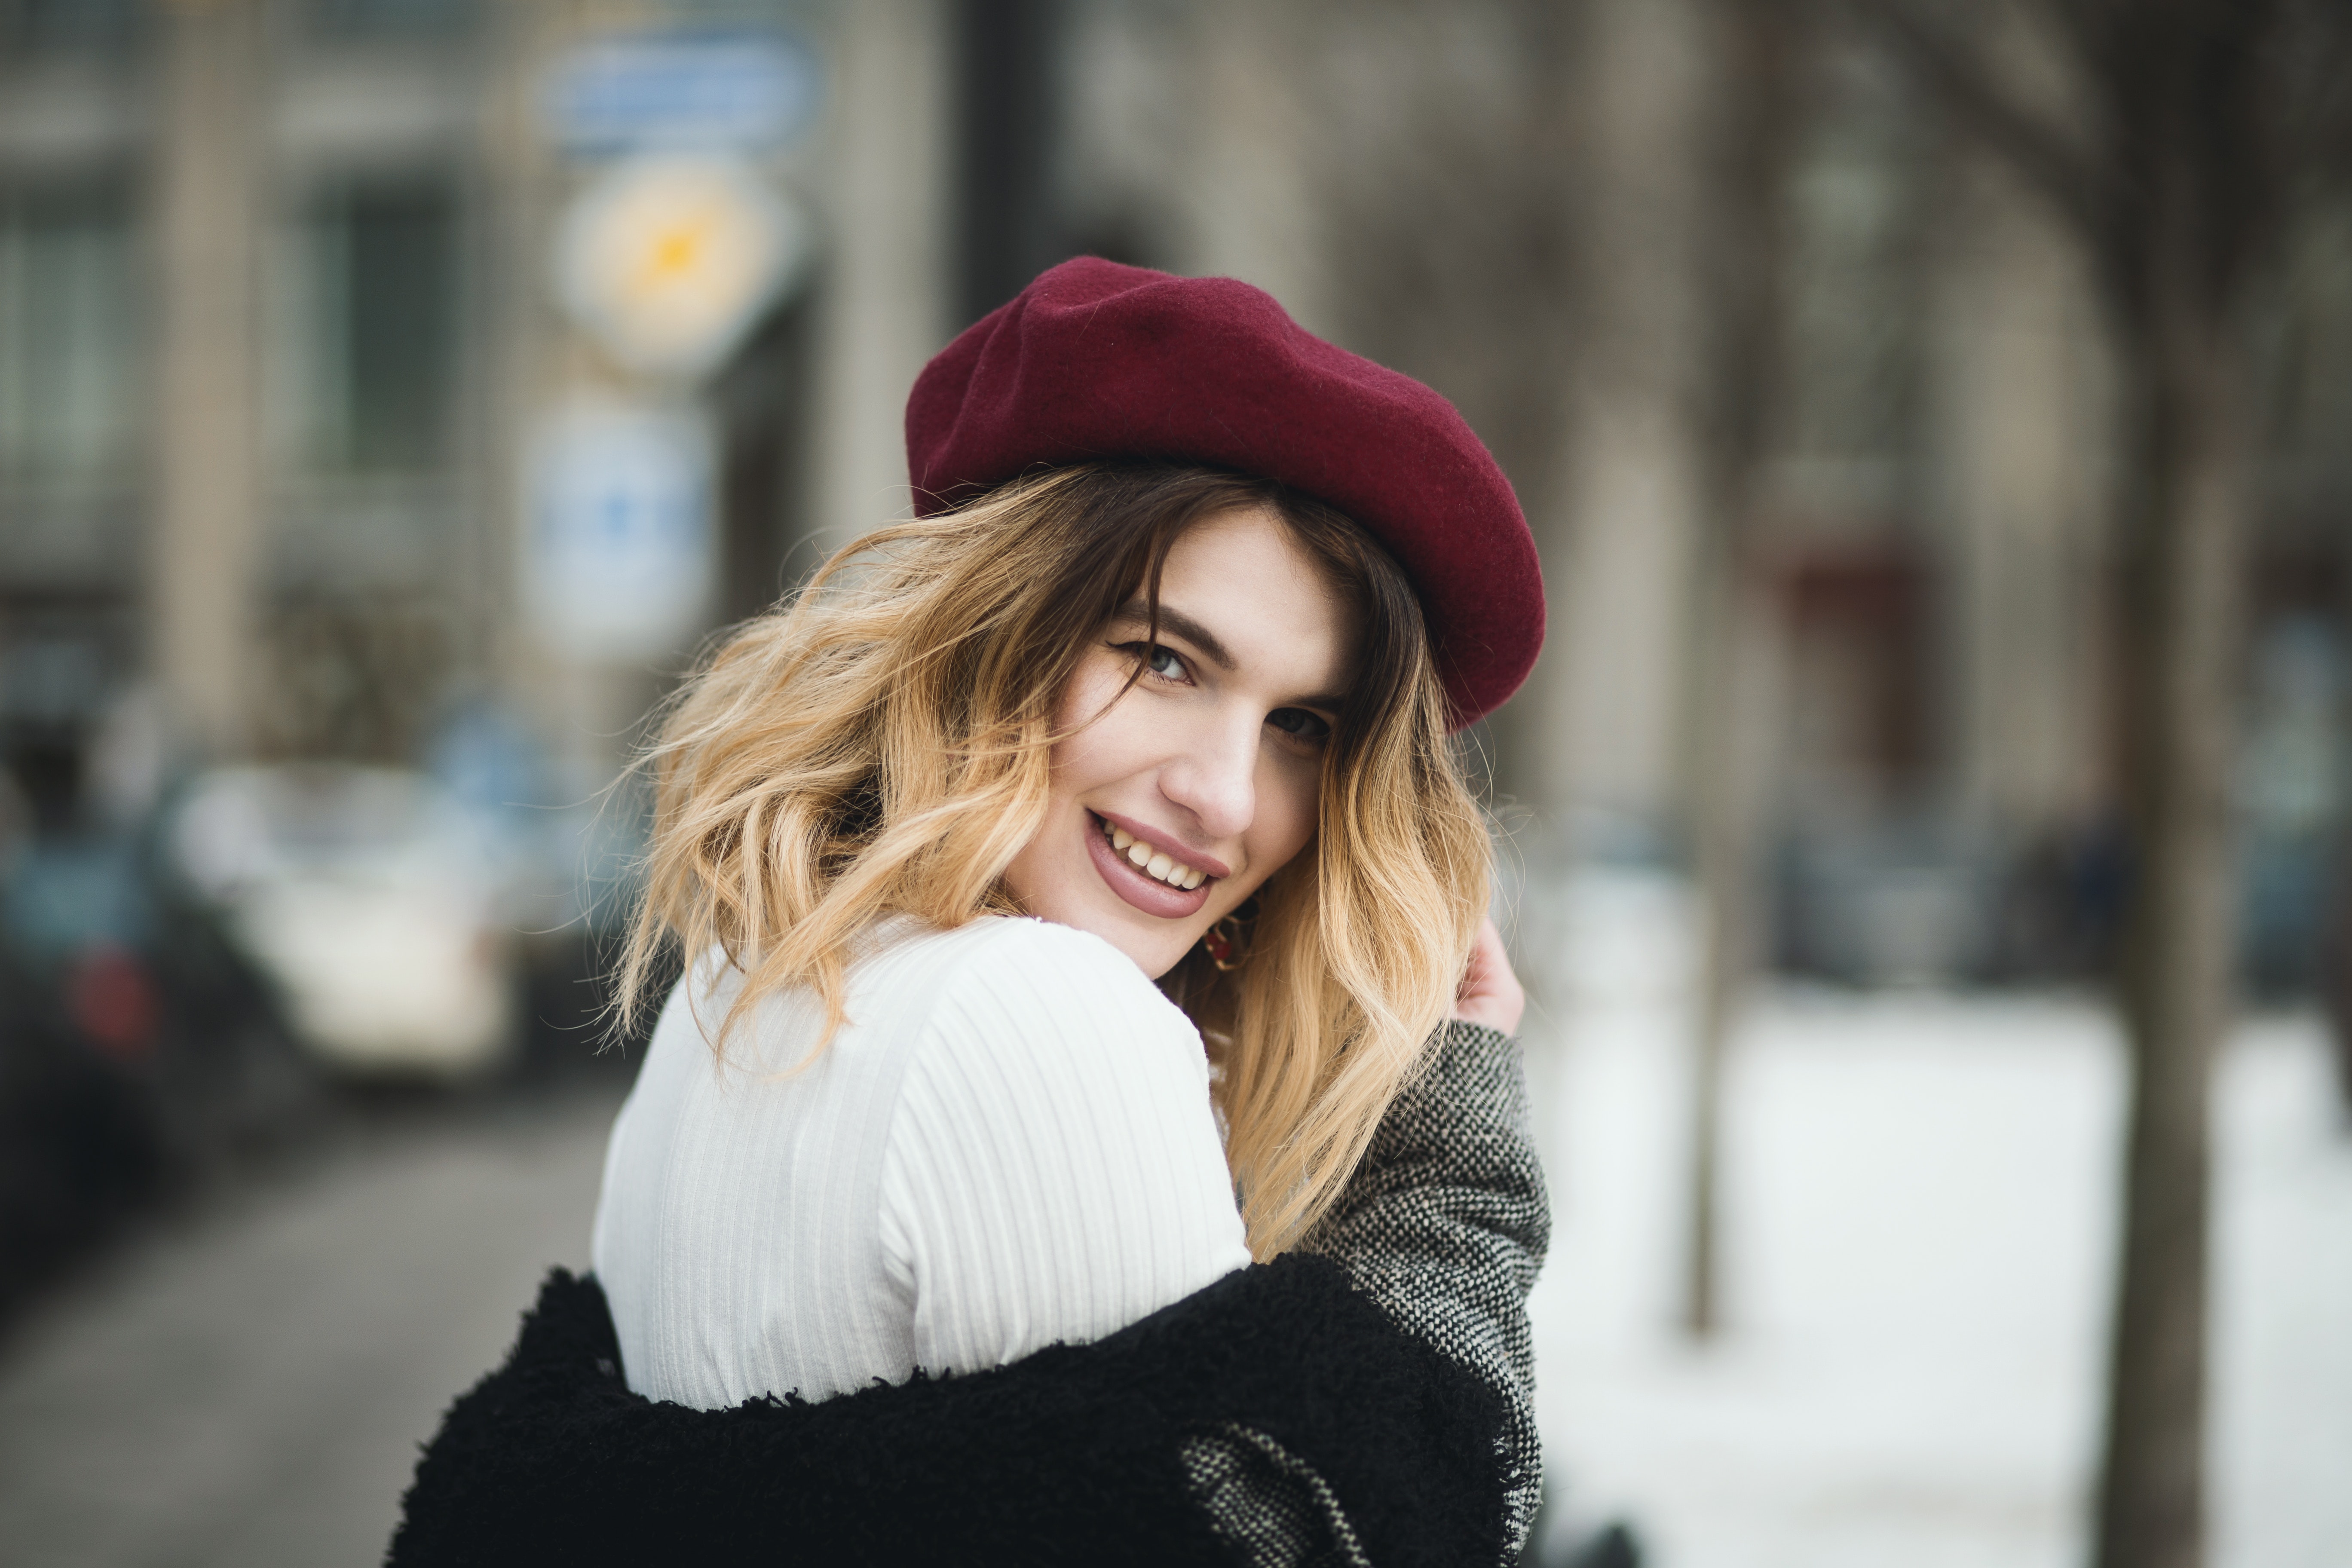
hair, clothing, photograph, lip, street fashion, beauty, blond, red, fashion, hat, smile, fur, eye, shoulder, headgear, beanie, long hair, photography, fashion accessory, brown hair, cap, model, cool, black and white, winter, street, photo shoot, portrait photography, style